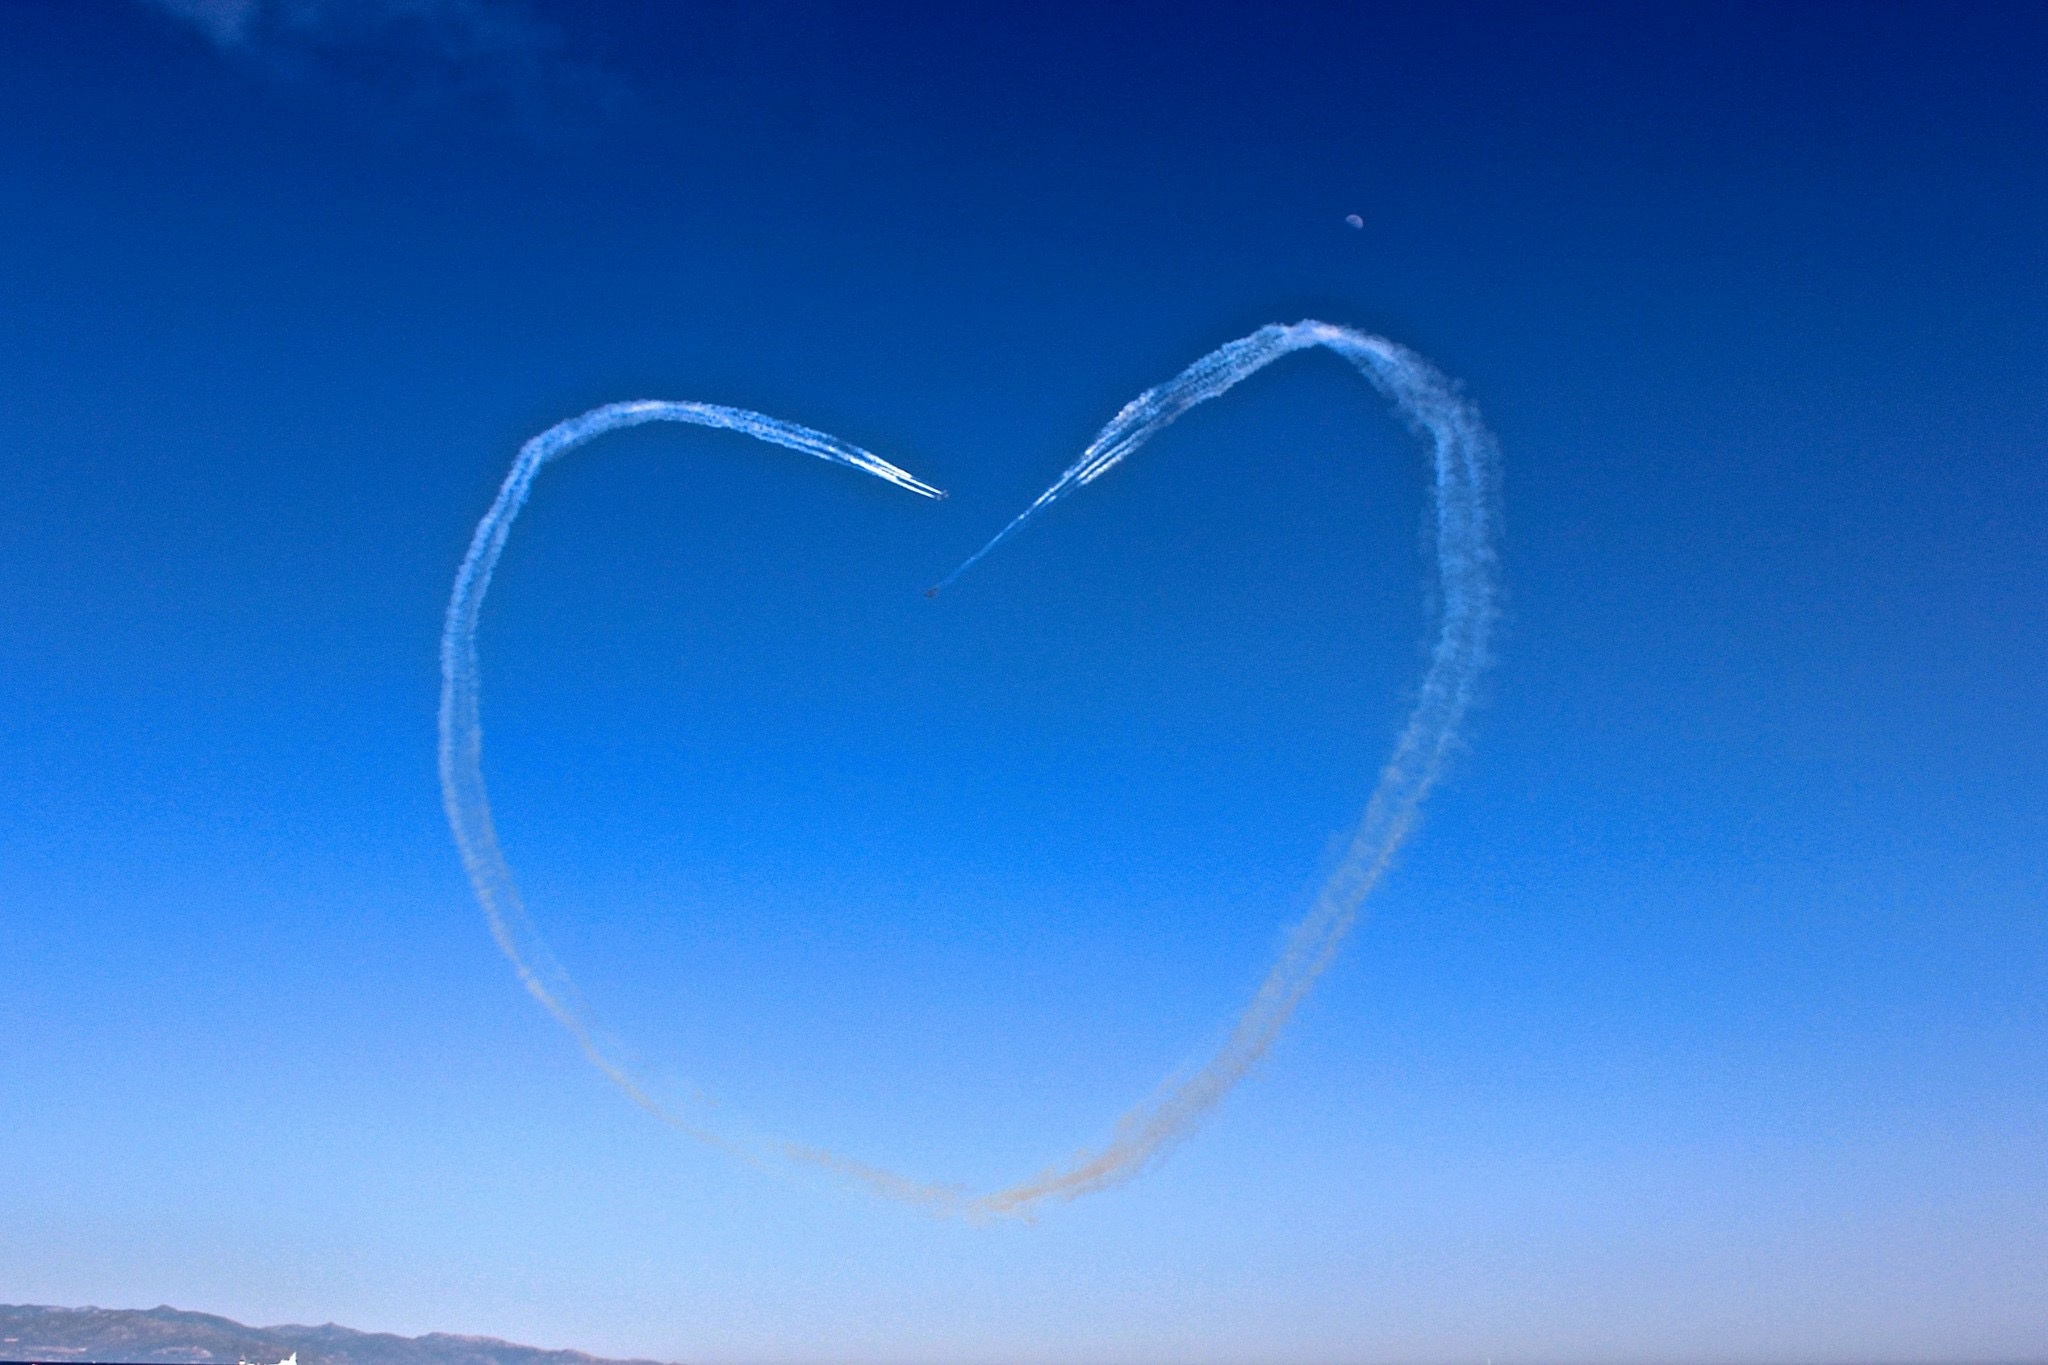
wing, cloud, sky, wave, wind, love, heart, solidarity, crescent, painting in the sky, atmosphere of earth